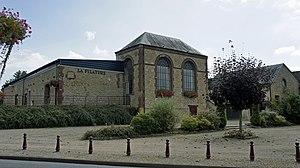
Filature_Bonhomme.
Balan est une commune française située dans le département des Ardennes, en région Grand Est.